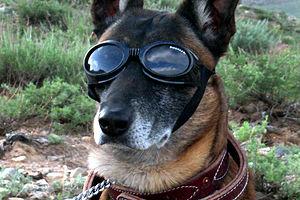
Doggles est une marque de lunettes de soleil pour chiens en forme de lunettes de natation conçues pour s'adapter à la tête de l'animal. Leur nom est un mot-valise entre les deux mots anglais dog et goggles.